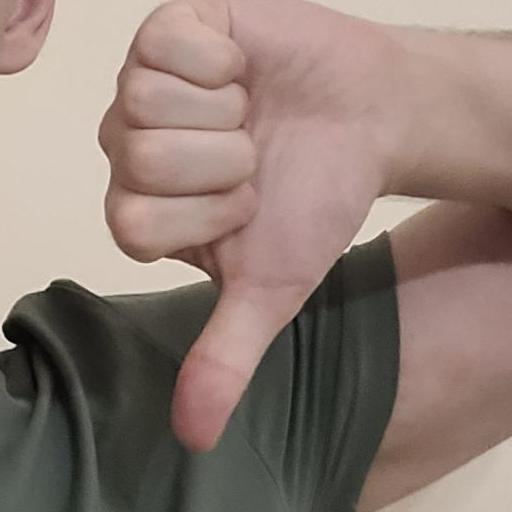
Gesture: dislike